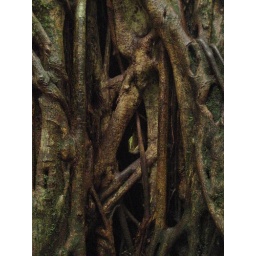
Strangling fig tree in the cloud forest of Monteverde